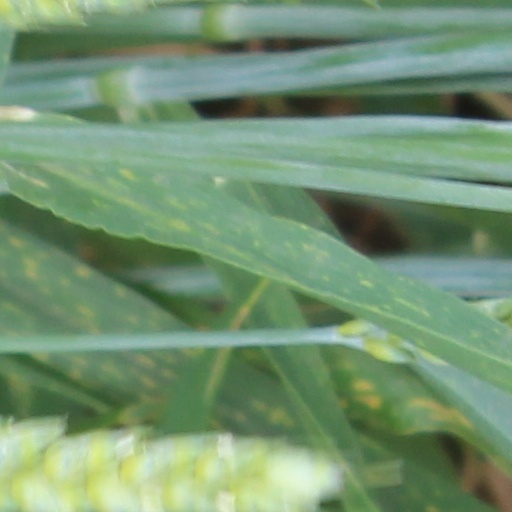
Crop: wheat